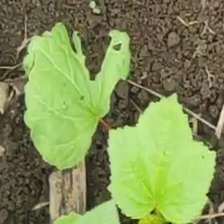
Weed species: Little_Mallow(Malva parviflora)